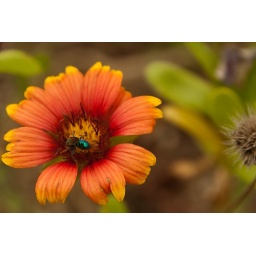
I found this spectacular little green metallic bee crawling across a brilliant orange flower in Guana River State Park.